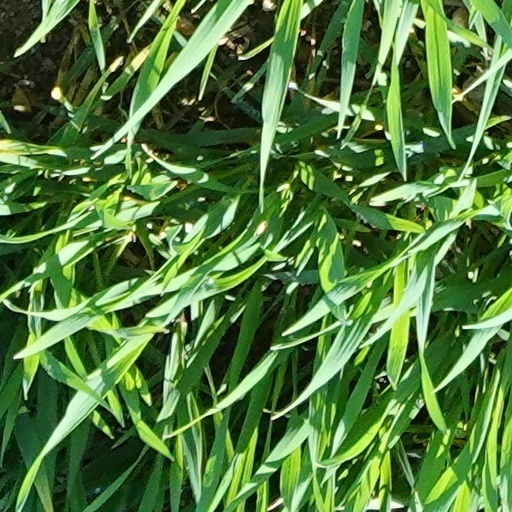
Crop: wheat